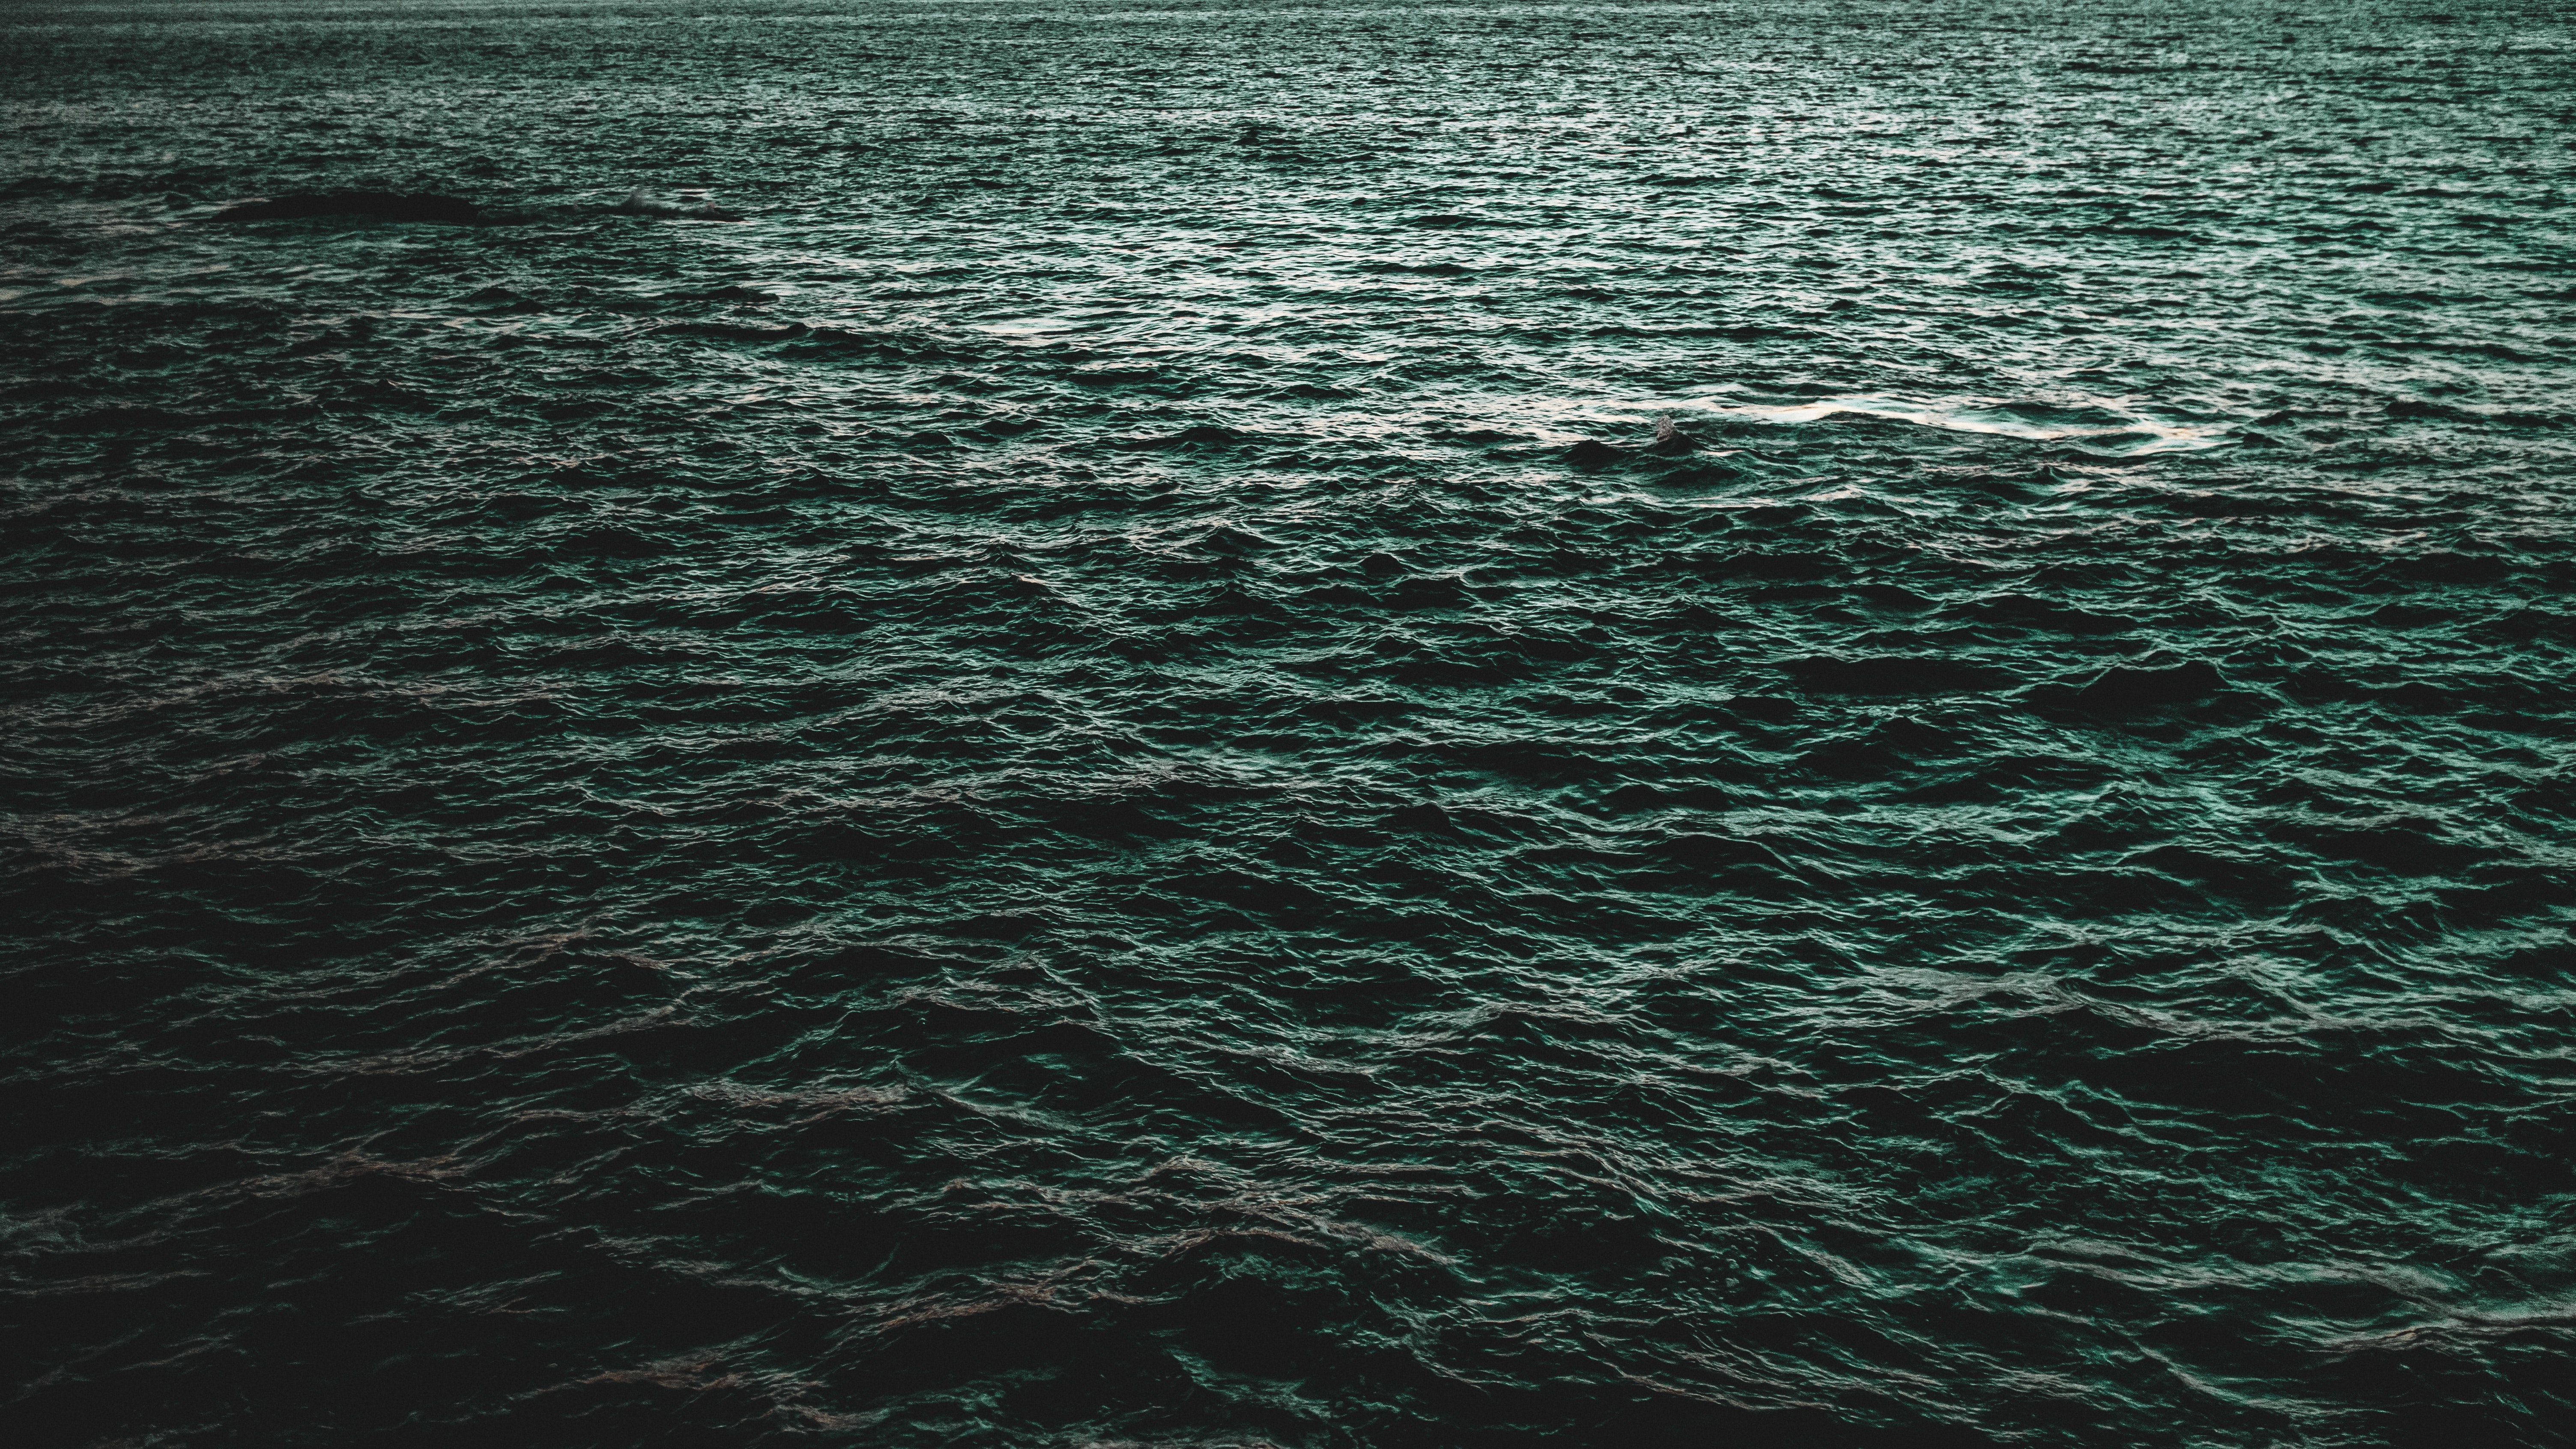
water, sea, ocean, blue, green, aqua, horizon, turquoise, sky, wave, calm, sound, wind wave